Choi Cheol-ho

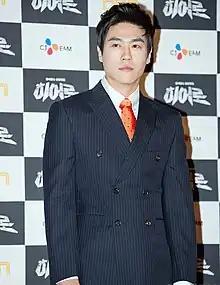
Choi Cheol-ho at OCN press conference for "Hero" in March 2012

Choi Cheol-ho (born 2 March 1970) is a South Korean actor. He rose to fame after appearing in the hit drama "Queen of Housewives" (also known as "My Wife is a Superwoman", 2009). Other notable roles include King Seonjo in "The Immortal Lee Soon-shin" (2004), Geolsa Biu in "Dae Jo-yeong" (2006) and King Gyeongjong in "Empress Cheonchu" (also known as "The Iron Empress", 2009).